Oldsmobile Hurst/Olds

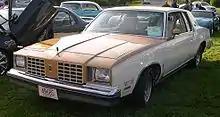
1979 Hurst/Olds W-30

Following the success of Hurst components in Oldsmobile's 442 models, Oldsmobile, in collaboration with Hurst Performance of Warminster, Pennsylvania, produced special-edition performance versions of the 442 or Cutlass Supreme, the Hurst/Olds.